Skagen

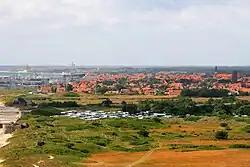
View of Skagen from the north

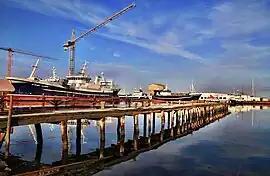
Wharf of the Port of Skagen

Skagen is Denmark's northernmost town, located north of Frederikshavn, northeast of Aalborg, and northeast of Aarhus by road. It takes its name from the peninsula that projects into the waters between the North Sea and the straits of Denmark. The oldest areas lie along the south coast. Gammel Skagen (Old Skagen), also known as Højen, is located next to "Nordstrand" on the western side. Vesterby and Østerby are notable for their little fishermen's cottages and narrow streets. Danish national road 40 to Frederikshavn passes through Skagen.